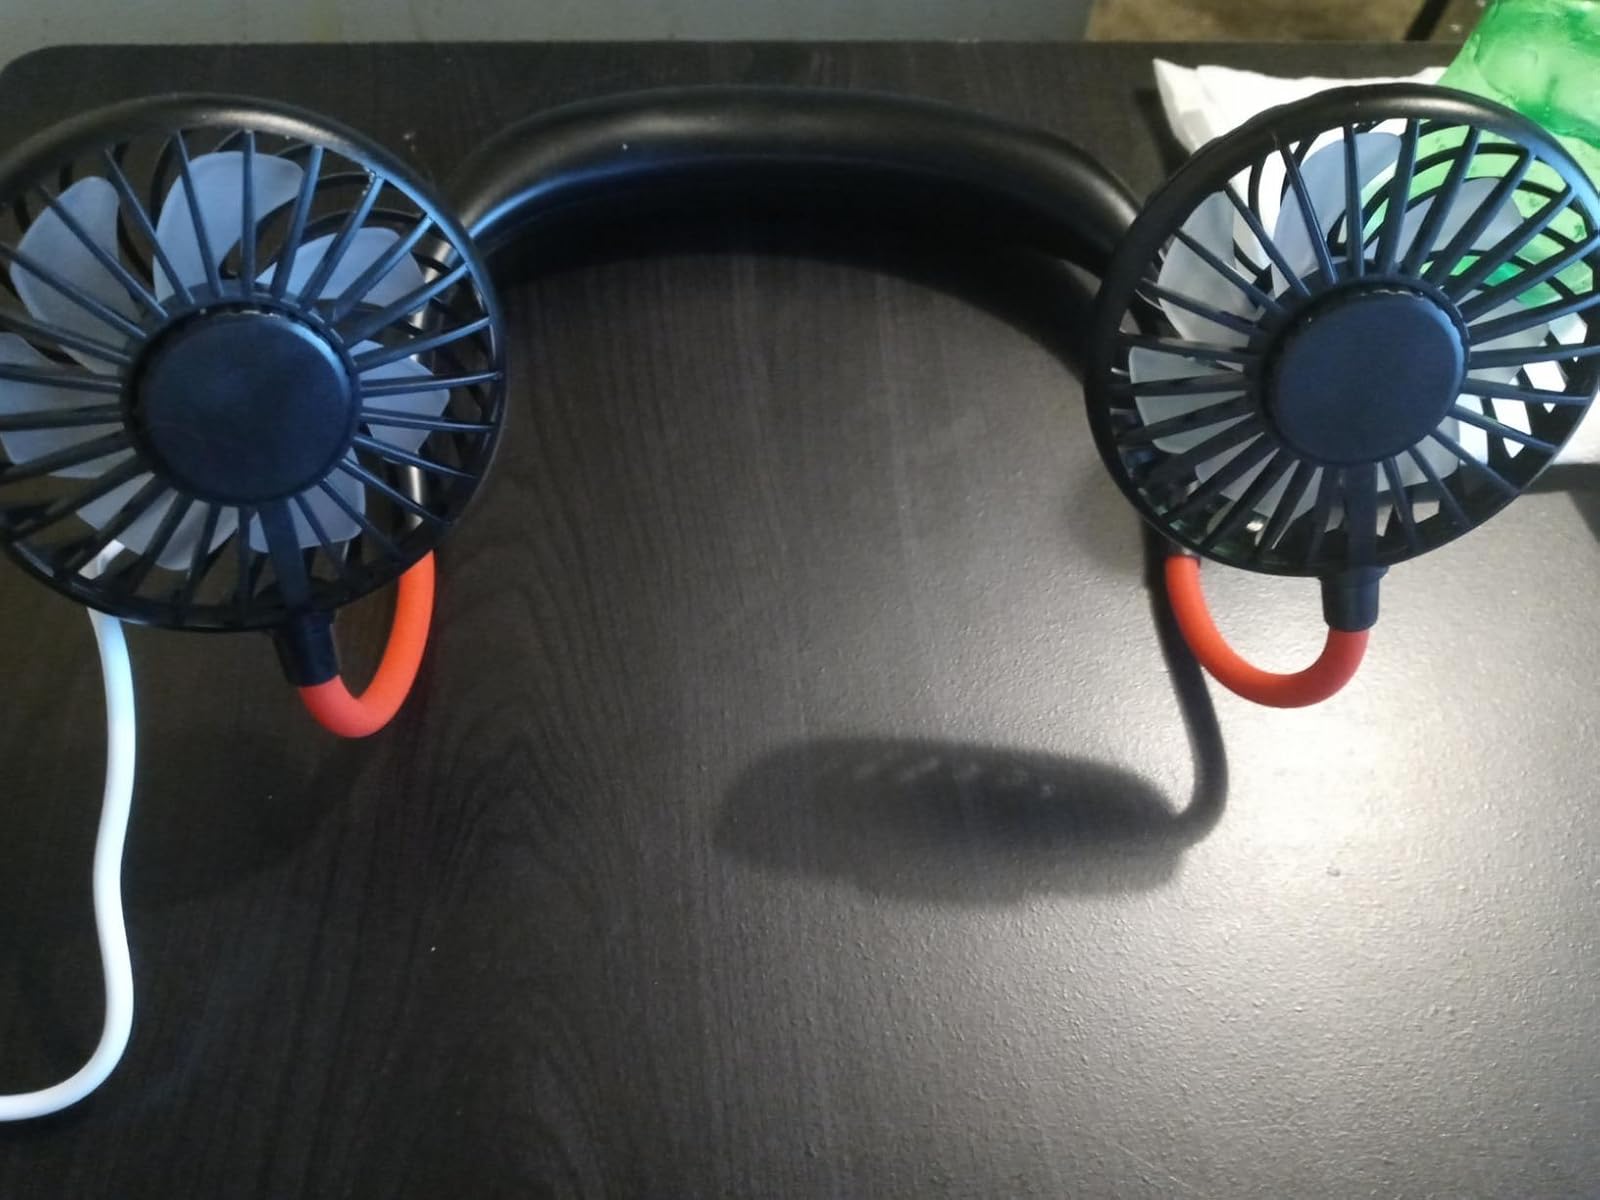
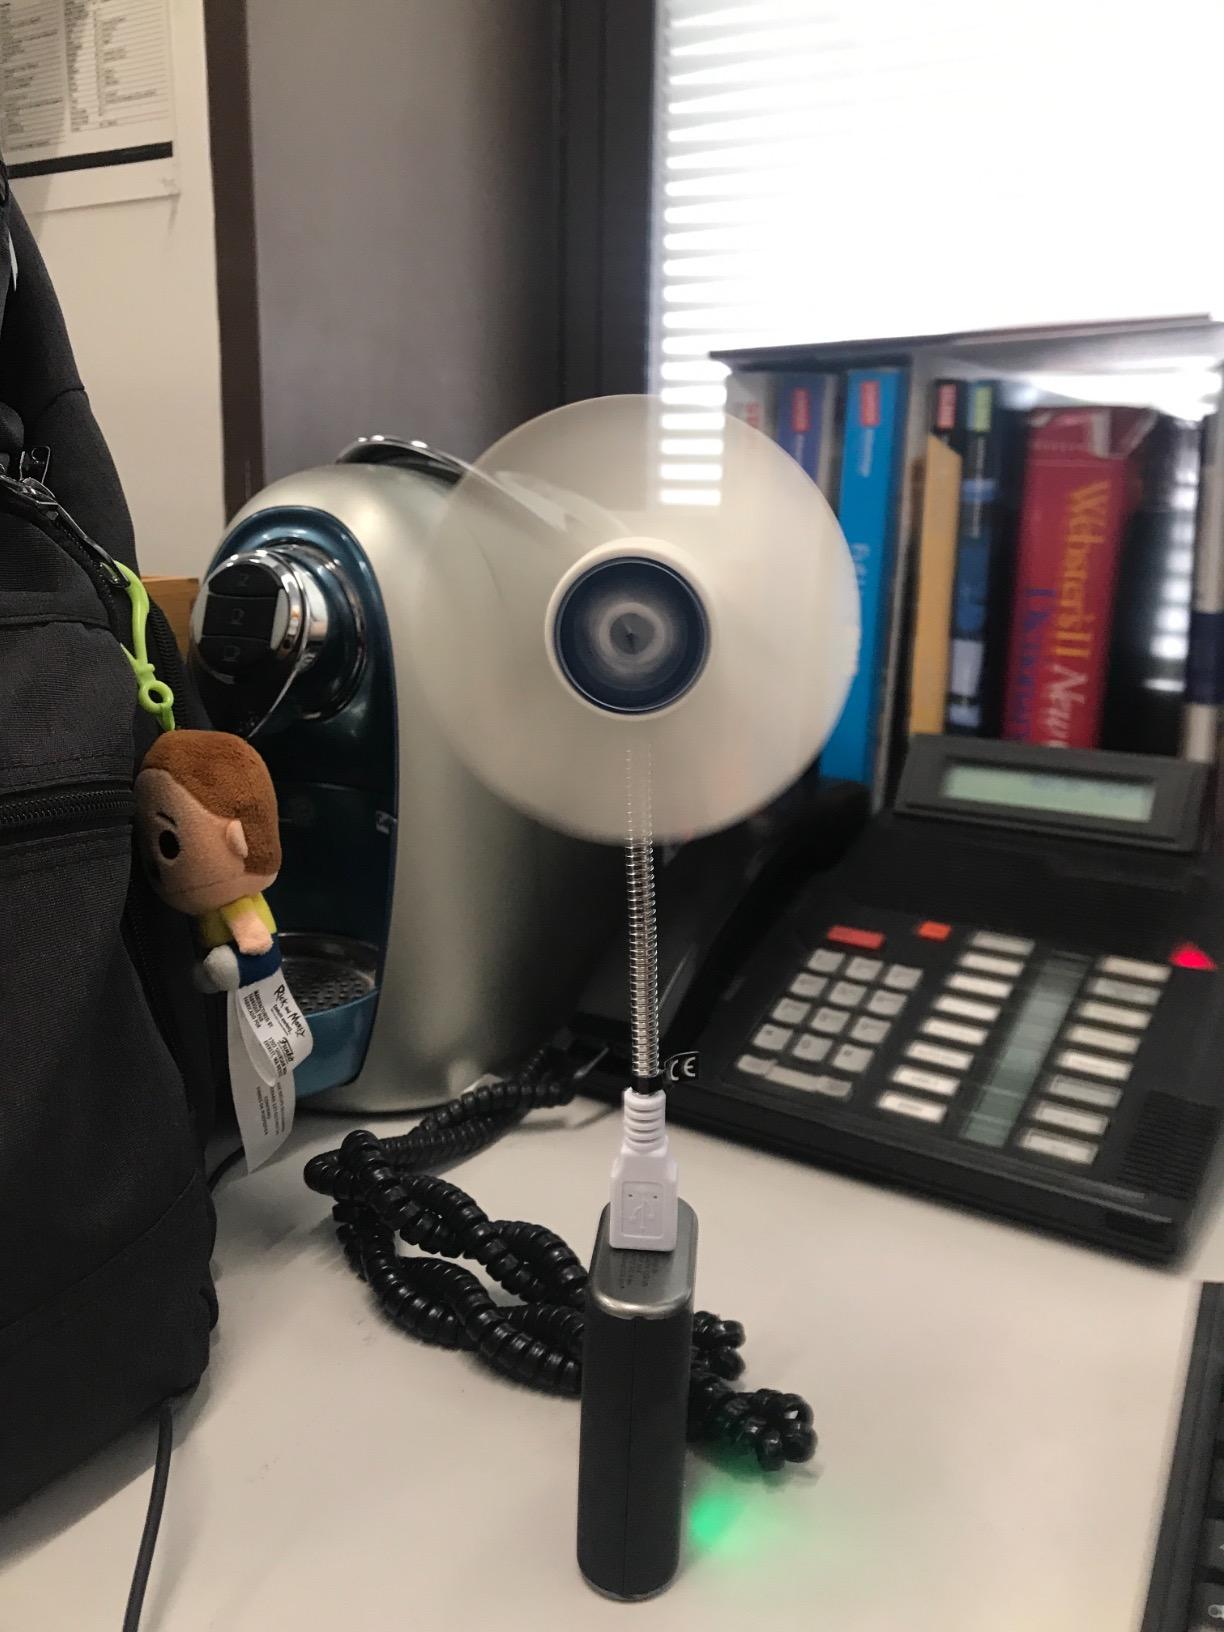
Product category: fan
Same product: no